January 1871 Paris uprising

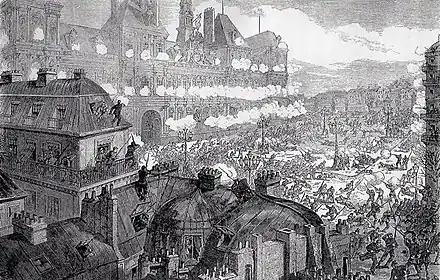
Engraving of the January attack

On January 22, 1871, a contingent of France's National Guard marched on Paris's City Hall (Hôtel de Ville). The group opposed the armistice that was being drafted, believing that the French government had sabotaged their military. Demonstrators released Gustave Flourens and marched on the City Hall, including 150 guardsmen. But unlike the larger City Hall uprising three months earlier, Breton Mobile Guards defended the building. Five died, and 18 were wounded. Though the event had been smaller than the October uprising, the January insurrection irreconcilably split Paris's factions and presaged the coming civil war.